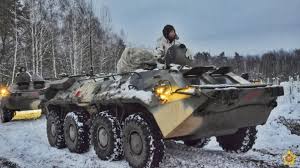
Label: BTR-80